Panhard 24

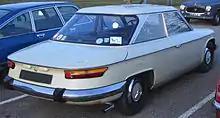
The Panhard 24 BT provided more than of extra leg space for the back seat passengers

The Panhard 24 is a compact two-door coupé produced from 1964 to 1967 by French automaker Panhard. It is powered by a front-mounted air-cooled boxer-twin engine whose basic design dates back to the 1940s. In 1965, a extended-wheelbase version was launched that was promoted as a two-door four- or five-seat saloon. The Panhard 24 was the last automobile produced by Panhard—from 1967 on the company has focused on manufacturing light military vehicles.